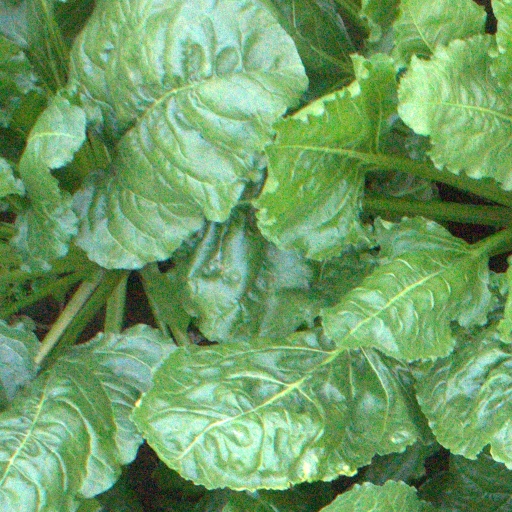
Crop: sugar beet